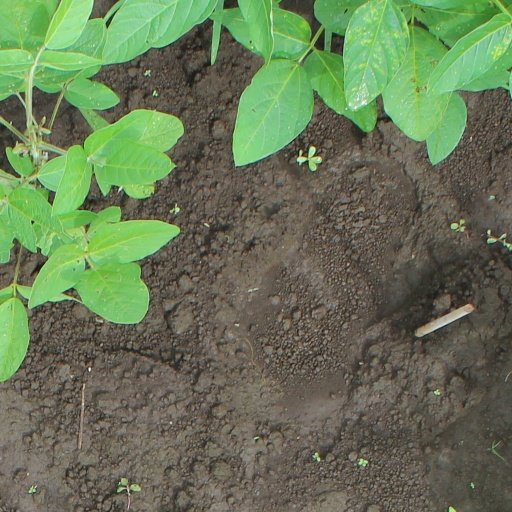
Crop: soybean